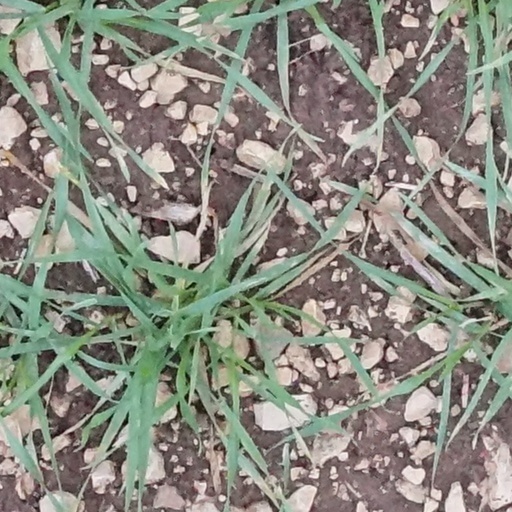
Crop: wheat